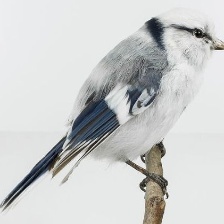
Species: AZURE TIT
Scientific name: CYANISTES CYANUS